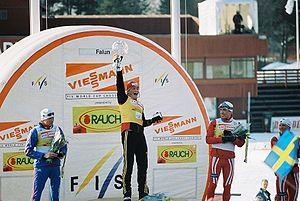
Tobias Angerer, né le 12 avril 1977 à Traunstein, est un fondeur allemand. Il est quatre fois médaillés aux Jeux olympiques d'hiver, deux médailles d'argent, avec le relais quatre fois dix kilomètres en 2006 et lors de la poursuite en 2010, et deux de bronze, le relais en 2002 et le quinze kilomètres classique en 2006. Il remporte sept mdailles en Championnats du monde, quatre dargent et trois de bronze. Il remporte quatre globes de cristal, deux attribués au vainqueur de la Coupe du monde, lors des saisons 2005-2006 et 2006-2007, saisons où il remporte également le classement des courses longues distances.